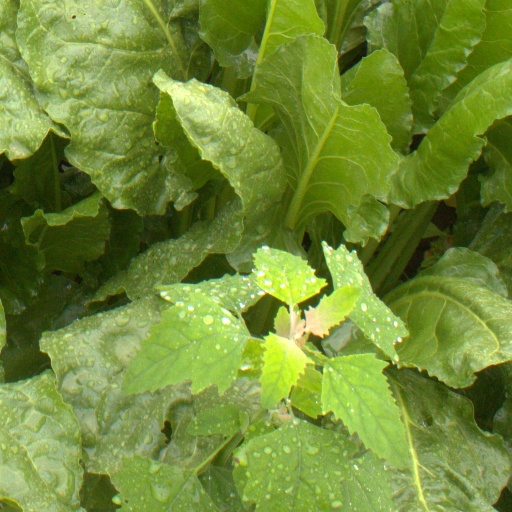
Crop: sugar beet